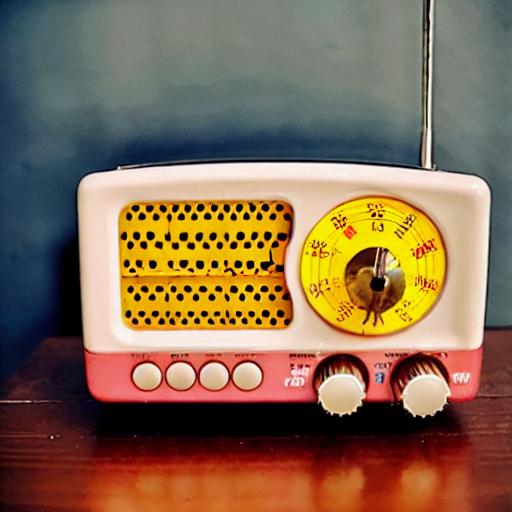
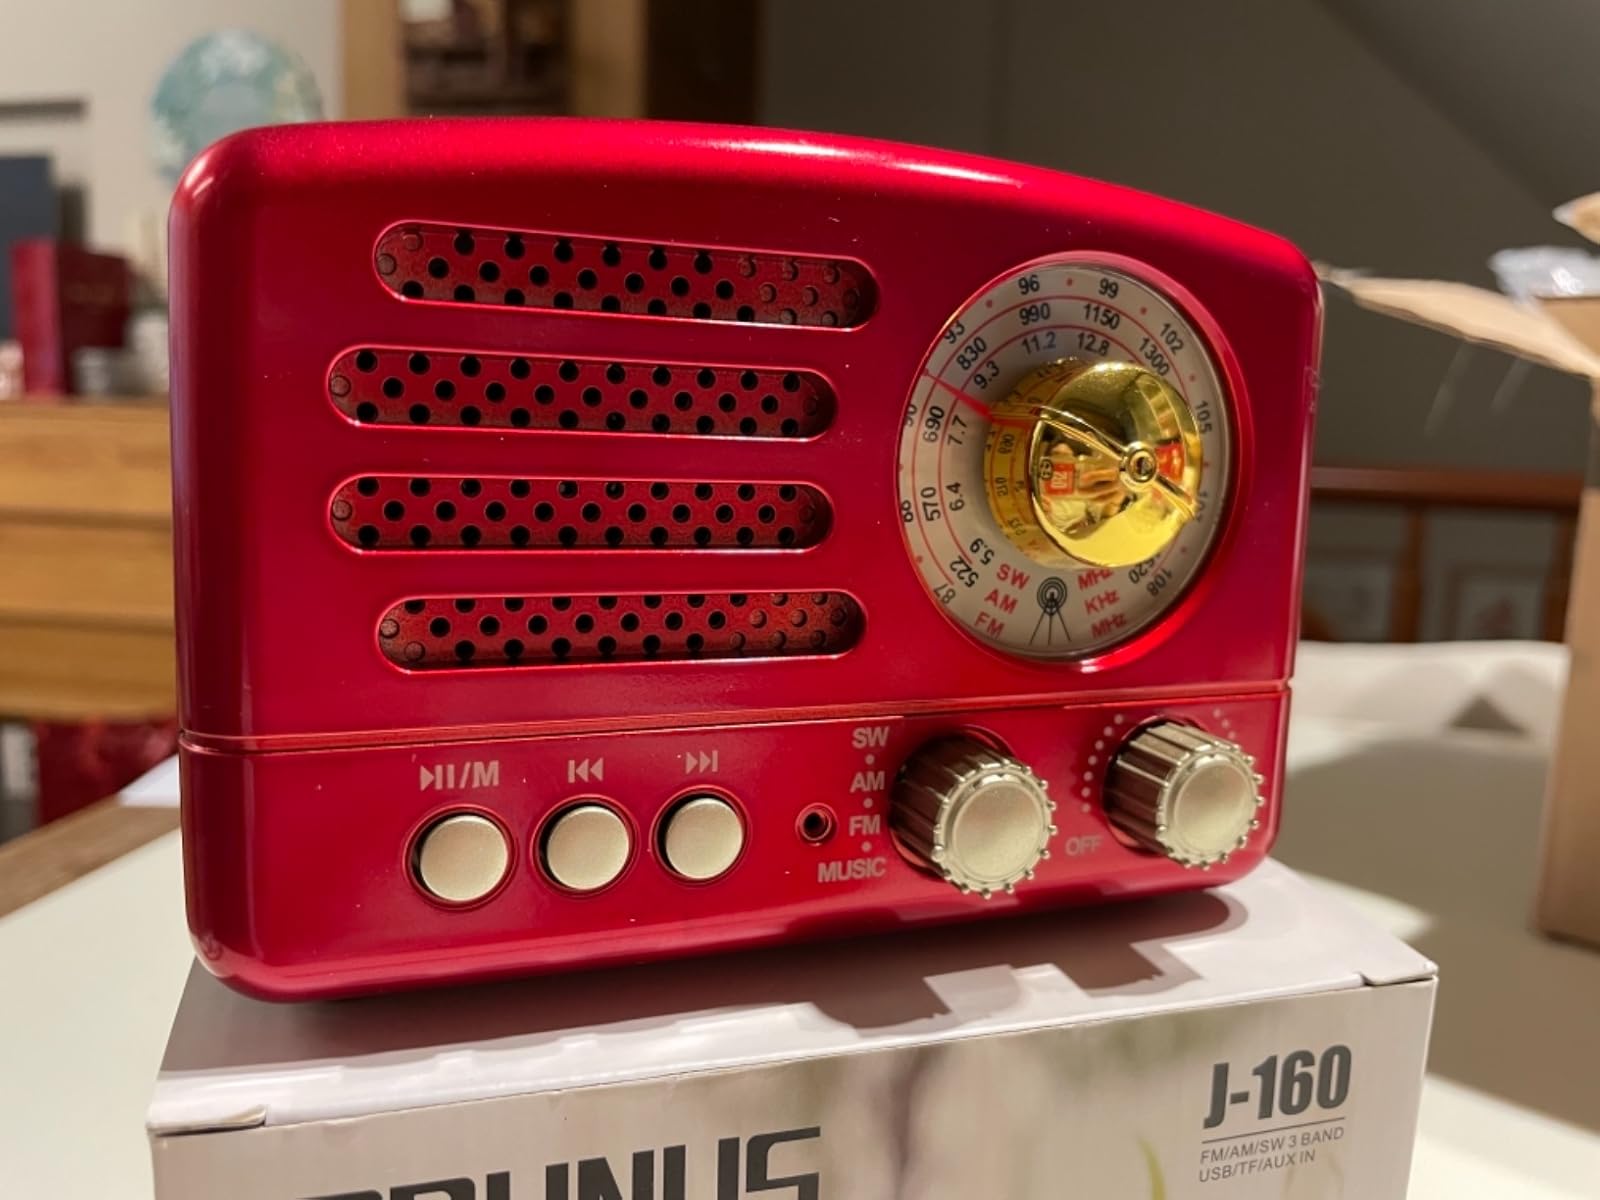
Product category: radio
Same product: no